John Howard Van Amringe

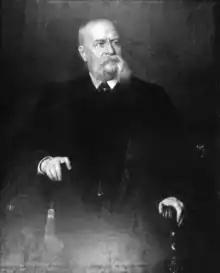
Eastman Johnson's portrait of John Howard Van Amringe, 1900

Van Amringe was born in Philadelphia on April 3, 1835. He was a son of William Frederick Van Amringe (1791–1873) and Susan Budd (née Stirling) Van Amringe (1798–1891). Among his siblings was brother, Thomas Budd Van Amringe.